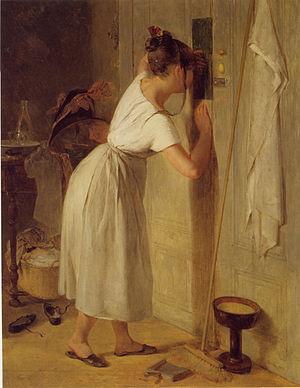
6 janvier : l'empereur Nguyễn Minh Mạng proclame la persécution générale contre les chrétiens au Viêt Nam.